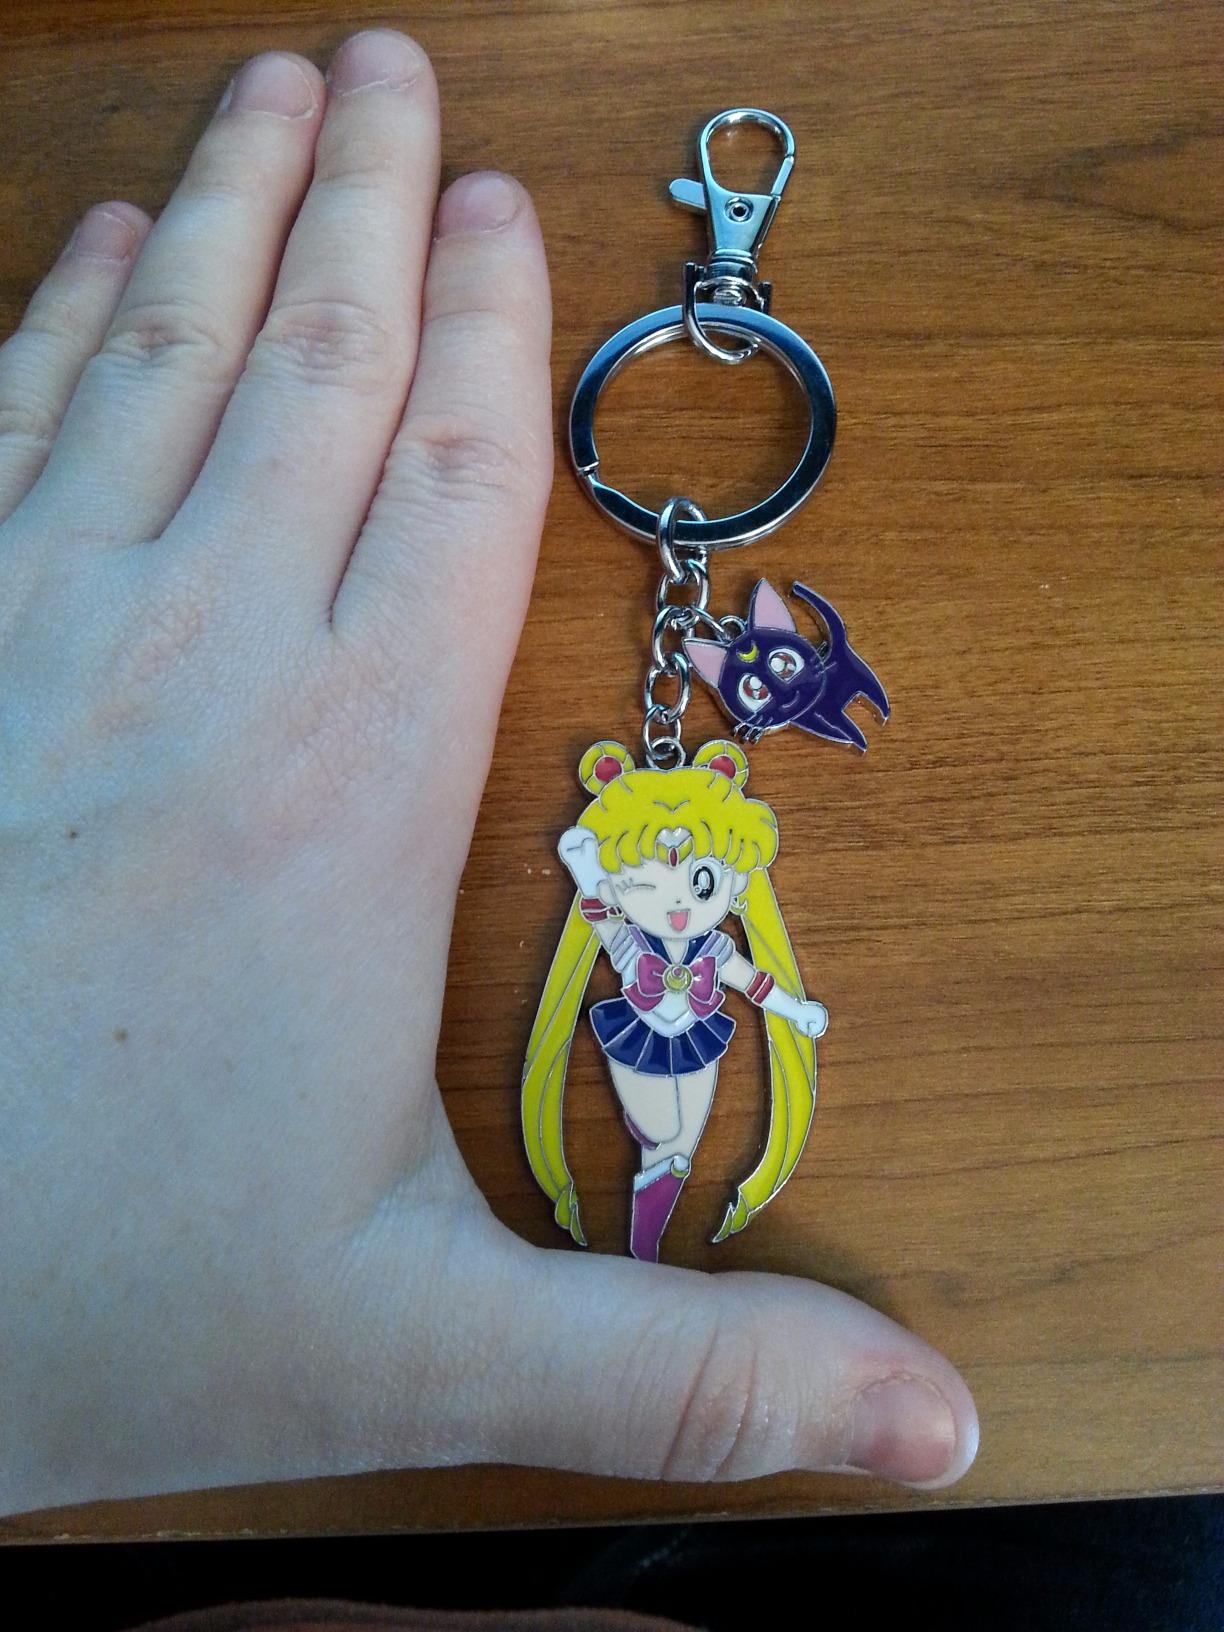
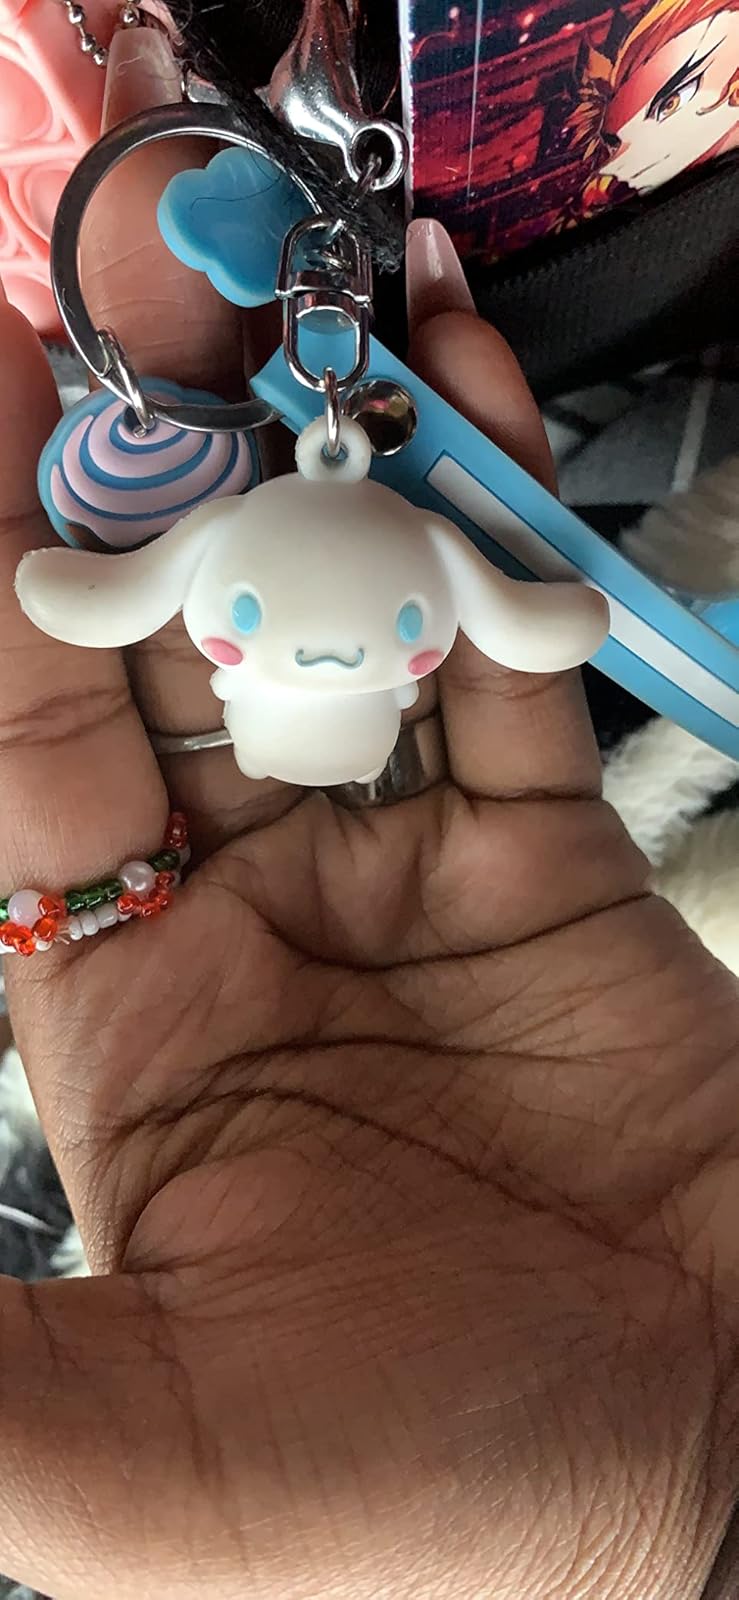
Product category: accessories_keychain
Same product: no